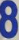
Number: 8